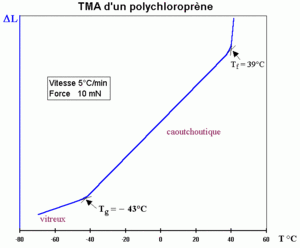
Variation de la dilatation d'un échantillon de polychloroprène en fonction de la température, en analyse thermomécanique (TMA). Détermination de la température de transition vitreuse, Tg.
L'analyse thermomécanique ou ATM est une technique d'analyse thermique.